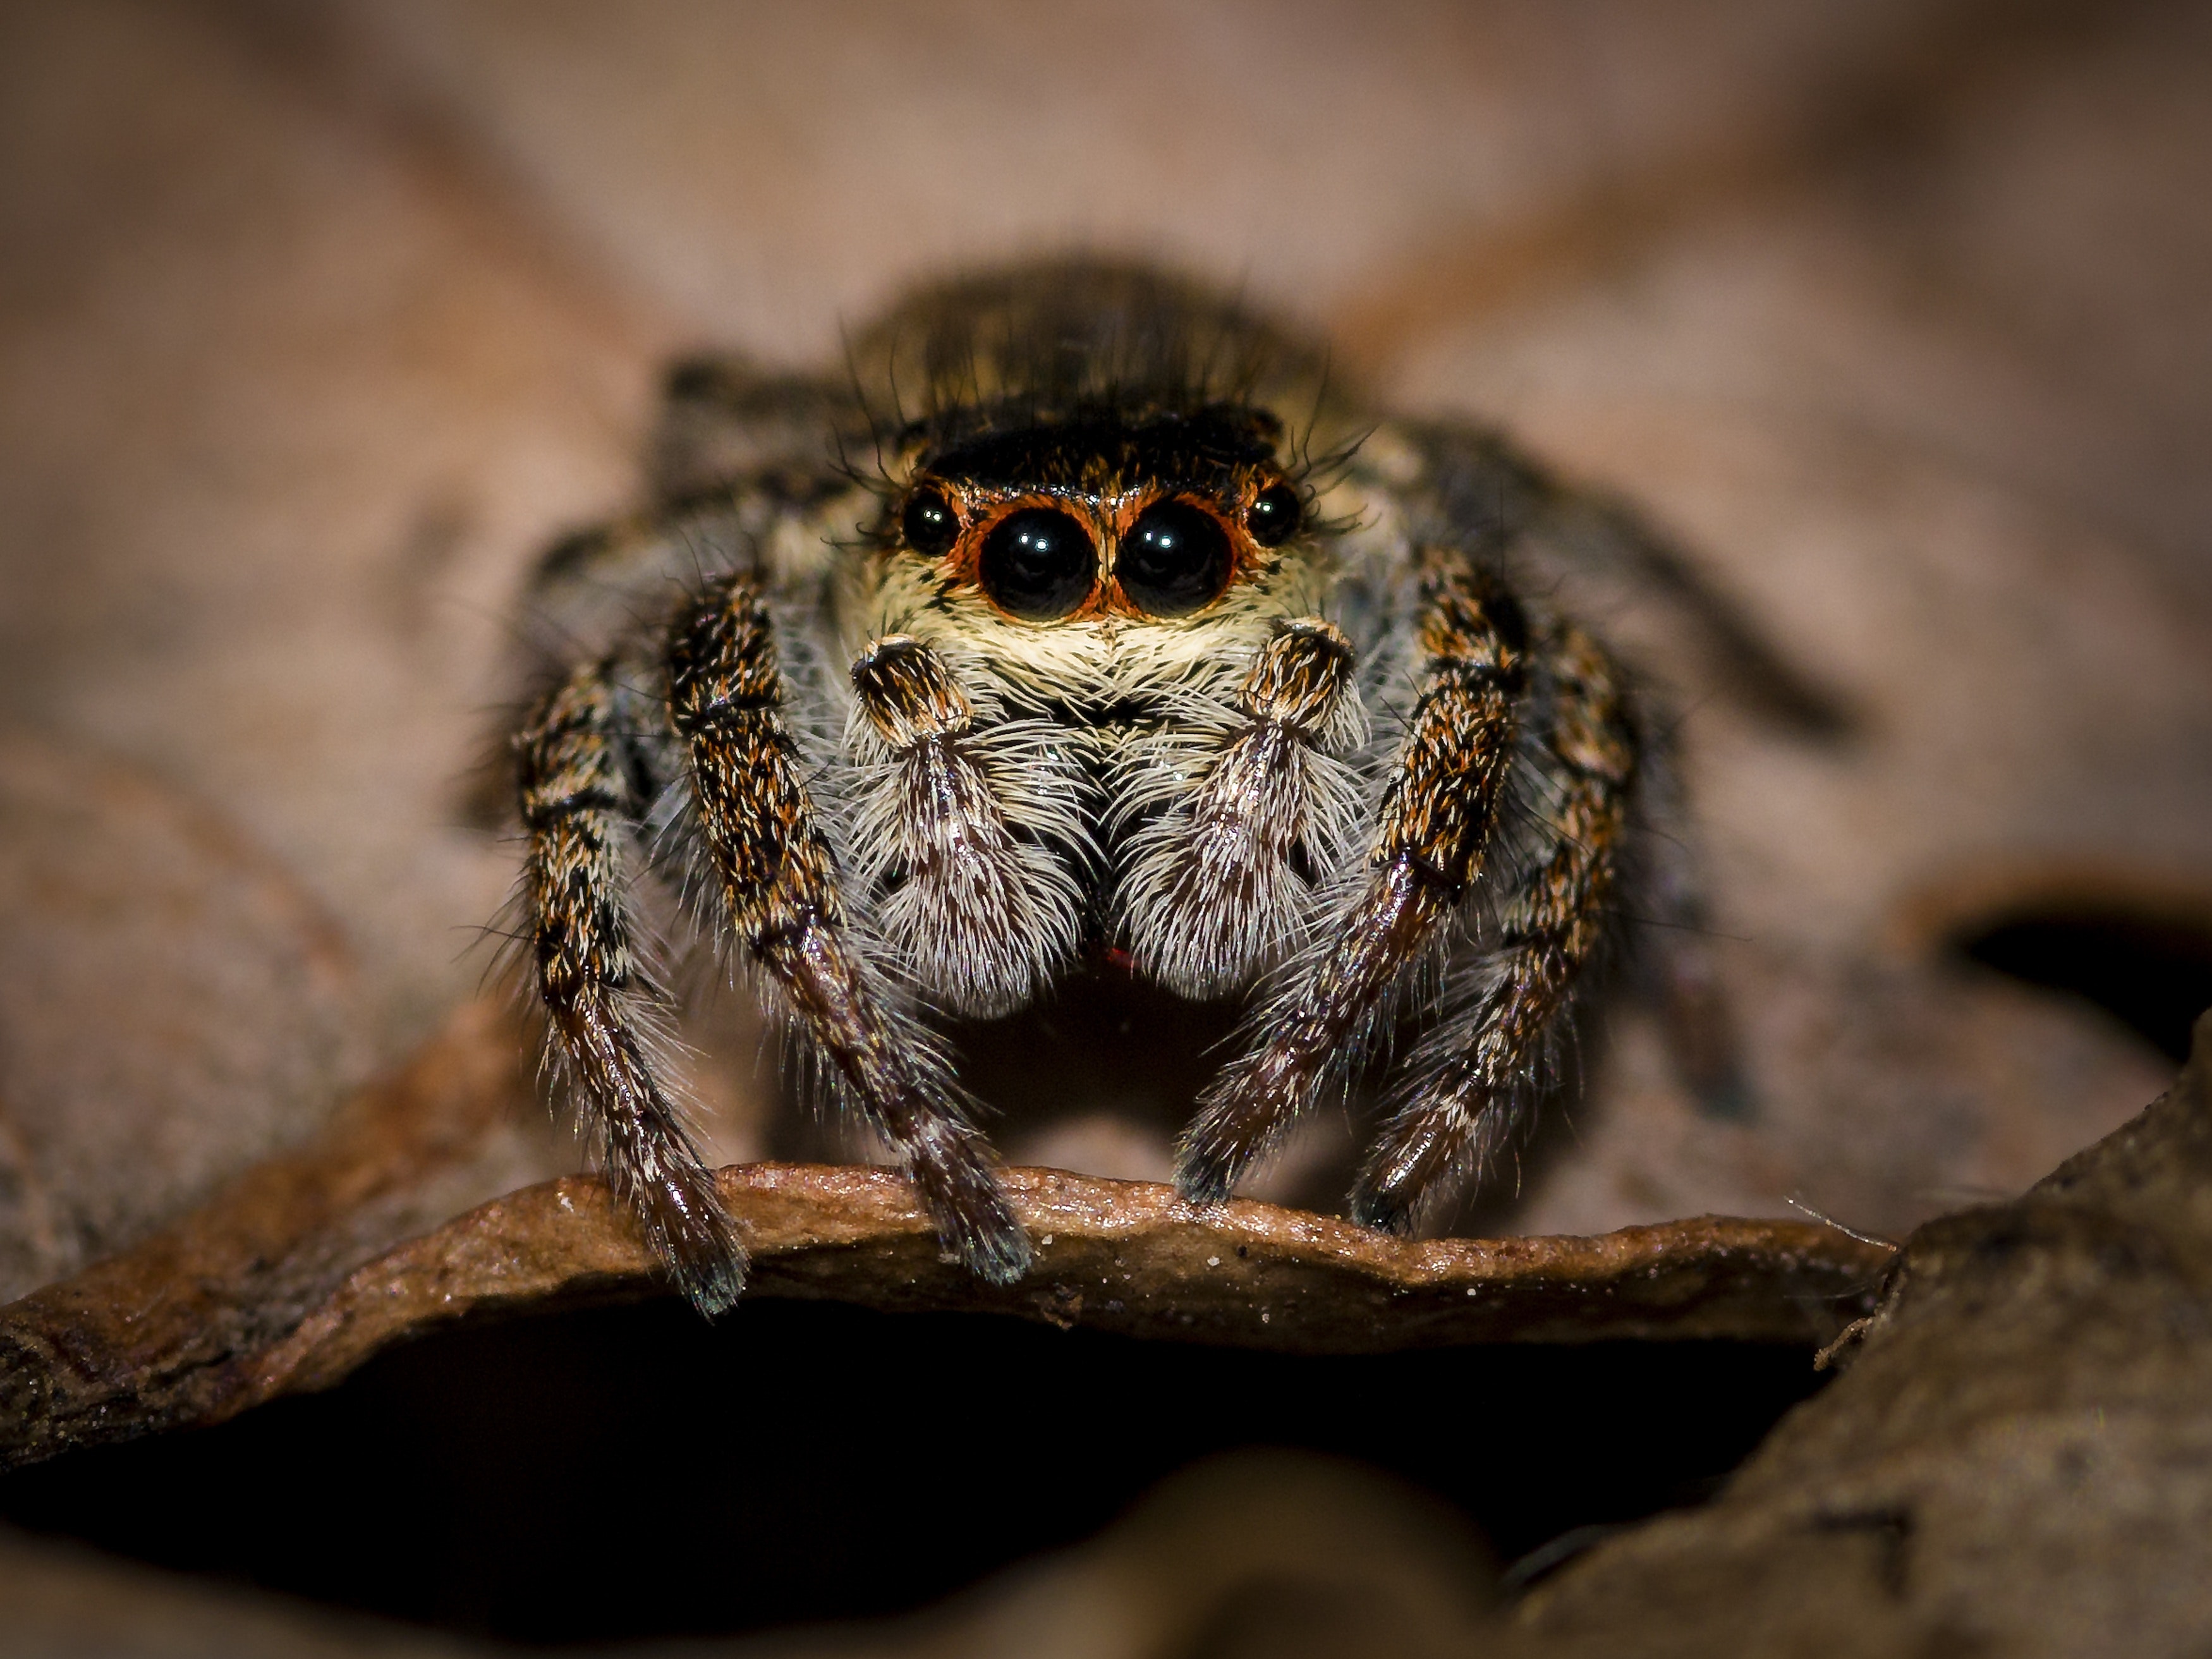
spider, wolf spider, eye, close up, macro photography, terrestrial animal, arachnid, organ, insect, organism, invertebrate, bufo, toad, wildlife, adaptation, photography, european garden spider, arthropod, araneus, amphibian